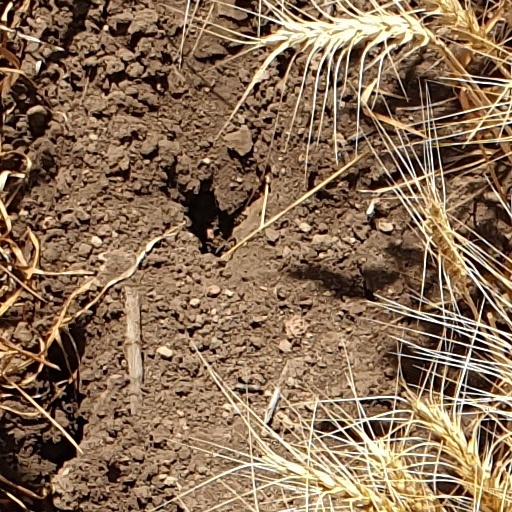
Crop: wheat